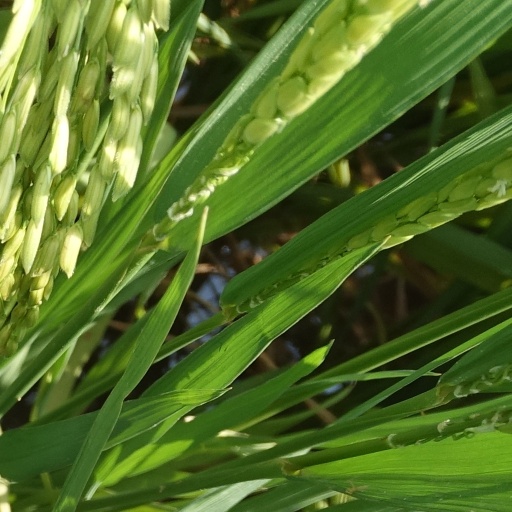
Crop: rice